John Buck (Onondaga politician)

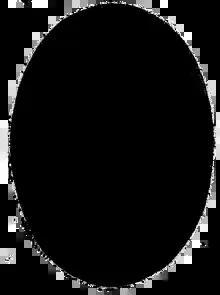
Buck in an 1897 article in the "New-York Tribune".

John Buck (1893), titled Skanawati among other variants, was a leader of the Onondaga who lived near Ontario's Grand River. He was the official keeper of the wampum records of the Iroquois, sometimes described as a firekeeper. He took on the role of wampum keeper in 1843. Buck was described in a contemporary account as "a capable ruler and an able and trustworthy negotiator". Kenyon and Kenyon identify him as a "follower of Handsome Lake".